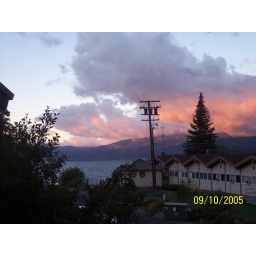
Prob 6 AM over coast guard station next door